Sky position (RA, Dec in degrees): 227.868, -2.667
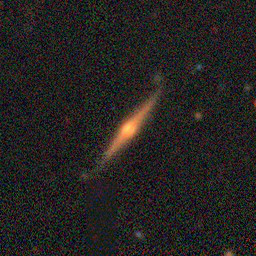
Galaxy morphology: Edge-on Galaxies with Bulge